Lilly Turner

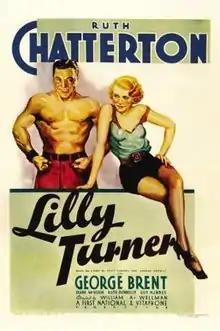

Lilly Turner is a 1933 American pre-Code melodrama directed by William A. Wellman, starring Ruth Chatterton and produced by First National Pictures. It is based on the 1932 play of the same name by Phillip Dunning and George Abbott. Warner Brothers (which absorbed First National in November 1929) attempted to reissue the film in 1936, but the Production Code Office denied them a certificate.